Ken Howery

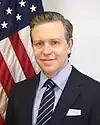
Official portrait, 2019

Kenneth Alan Howery (born November 4, 1975) is an American entrepreneur and diplomat. He is a co-founder of PayPal and Founders Fund. He served as the U.S. ambassador to Sweden from 2019 to 2021 under President Donald Trump.